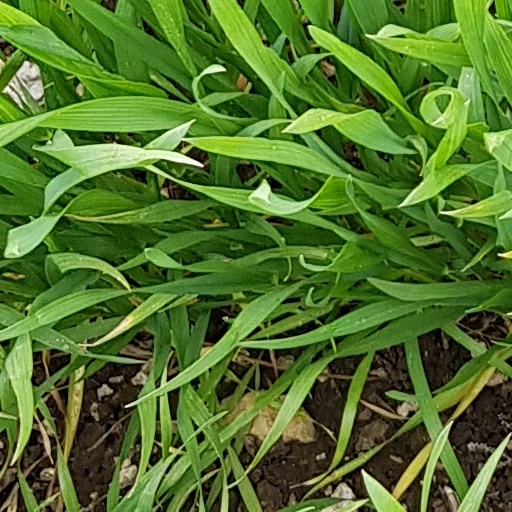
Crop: wheat